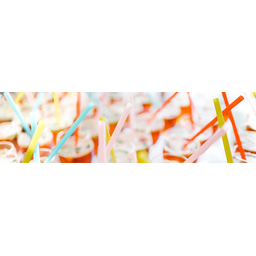
Label: plastic